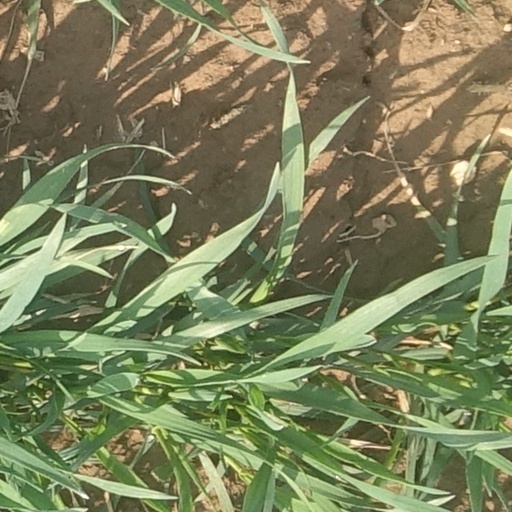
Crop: wheat